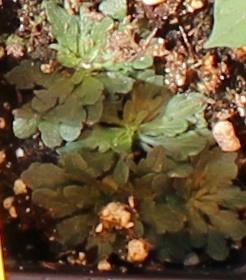
Label: Horseweed